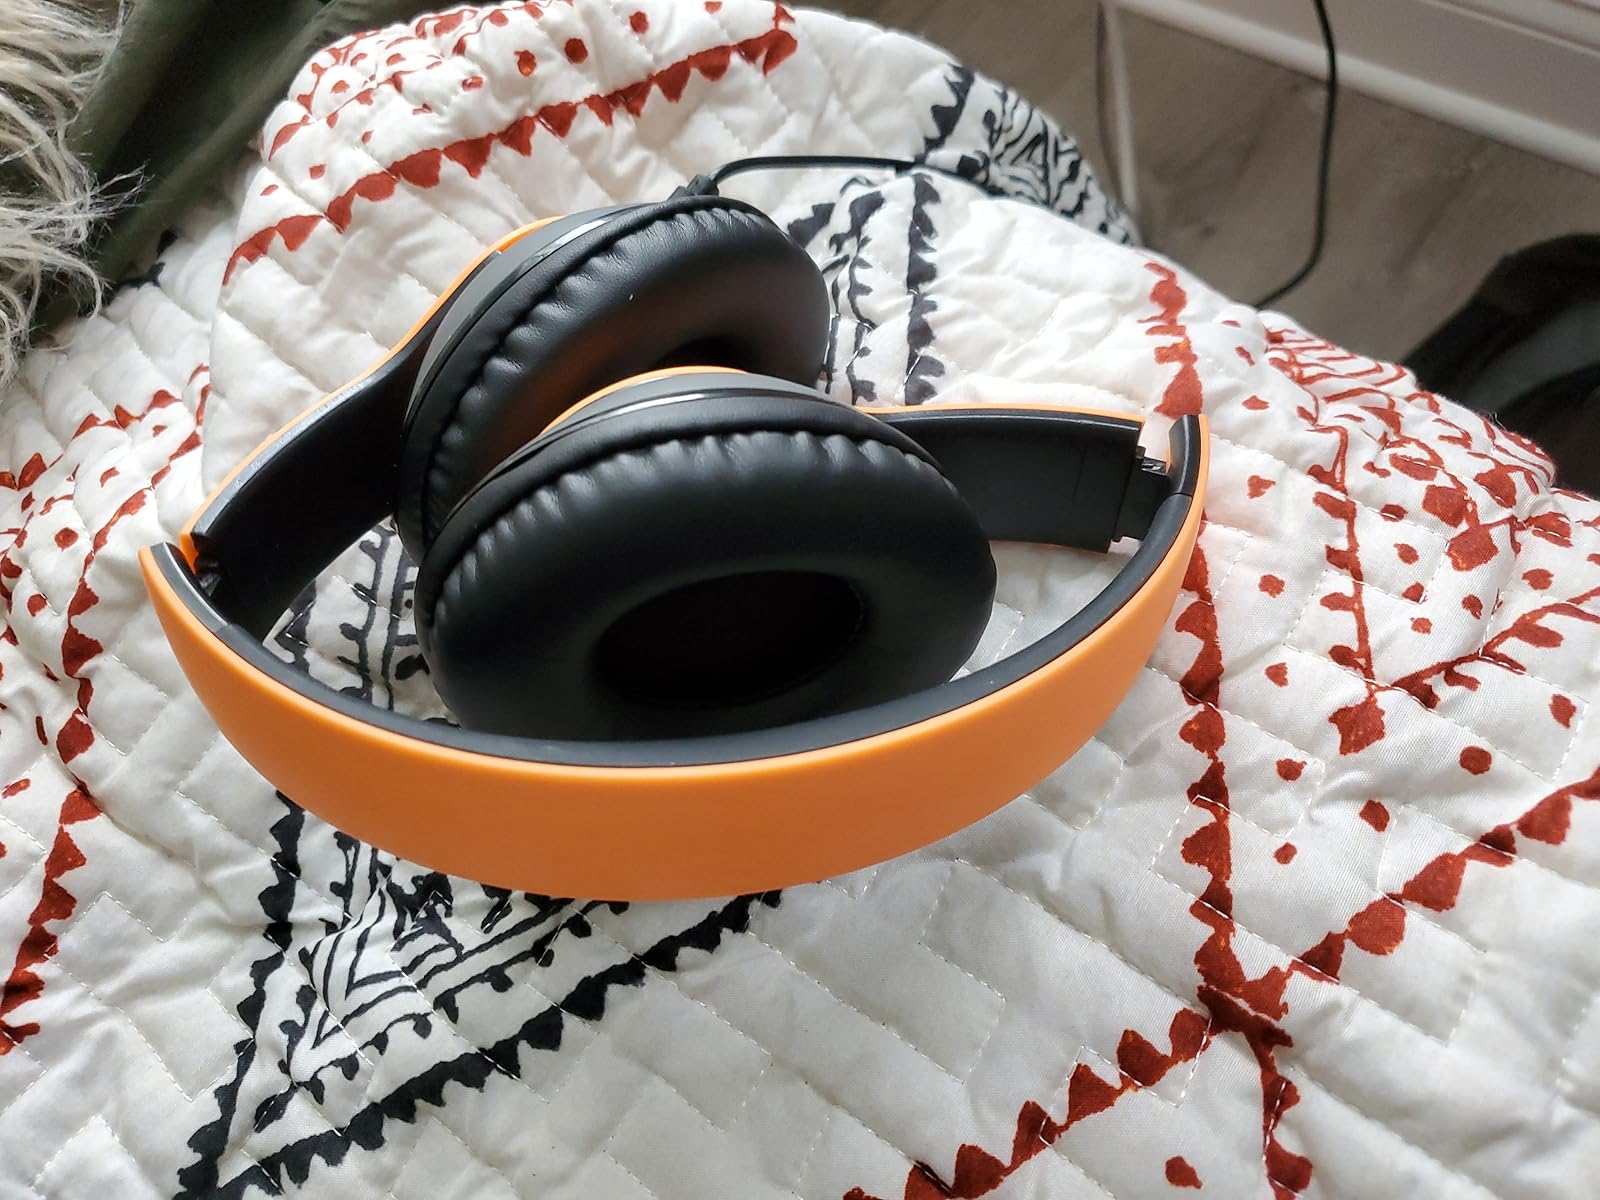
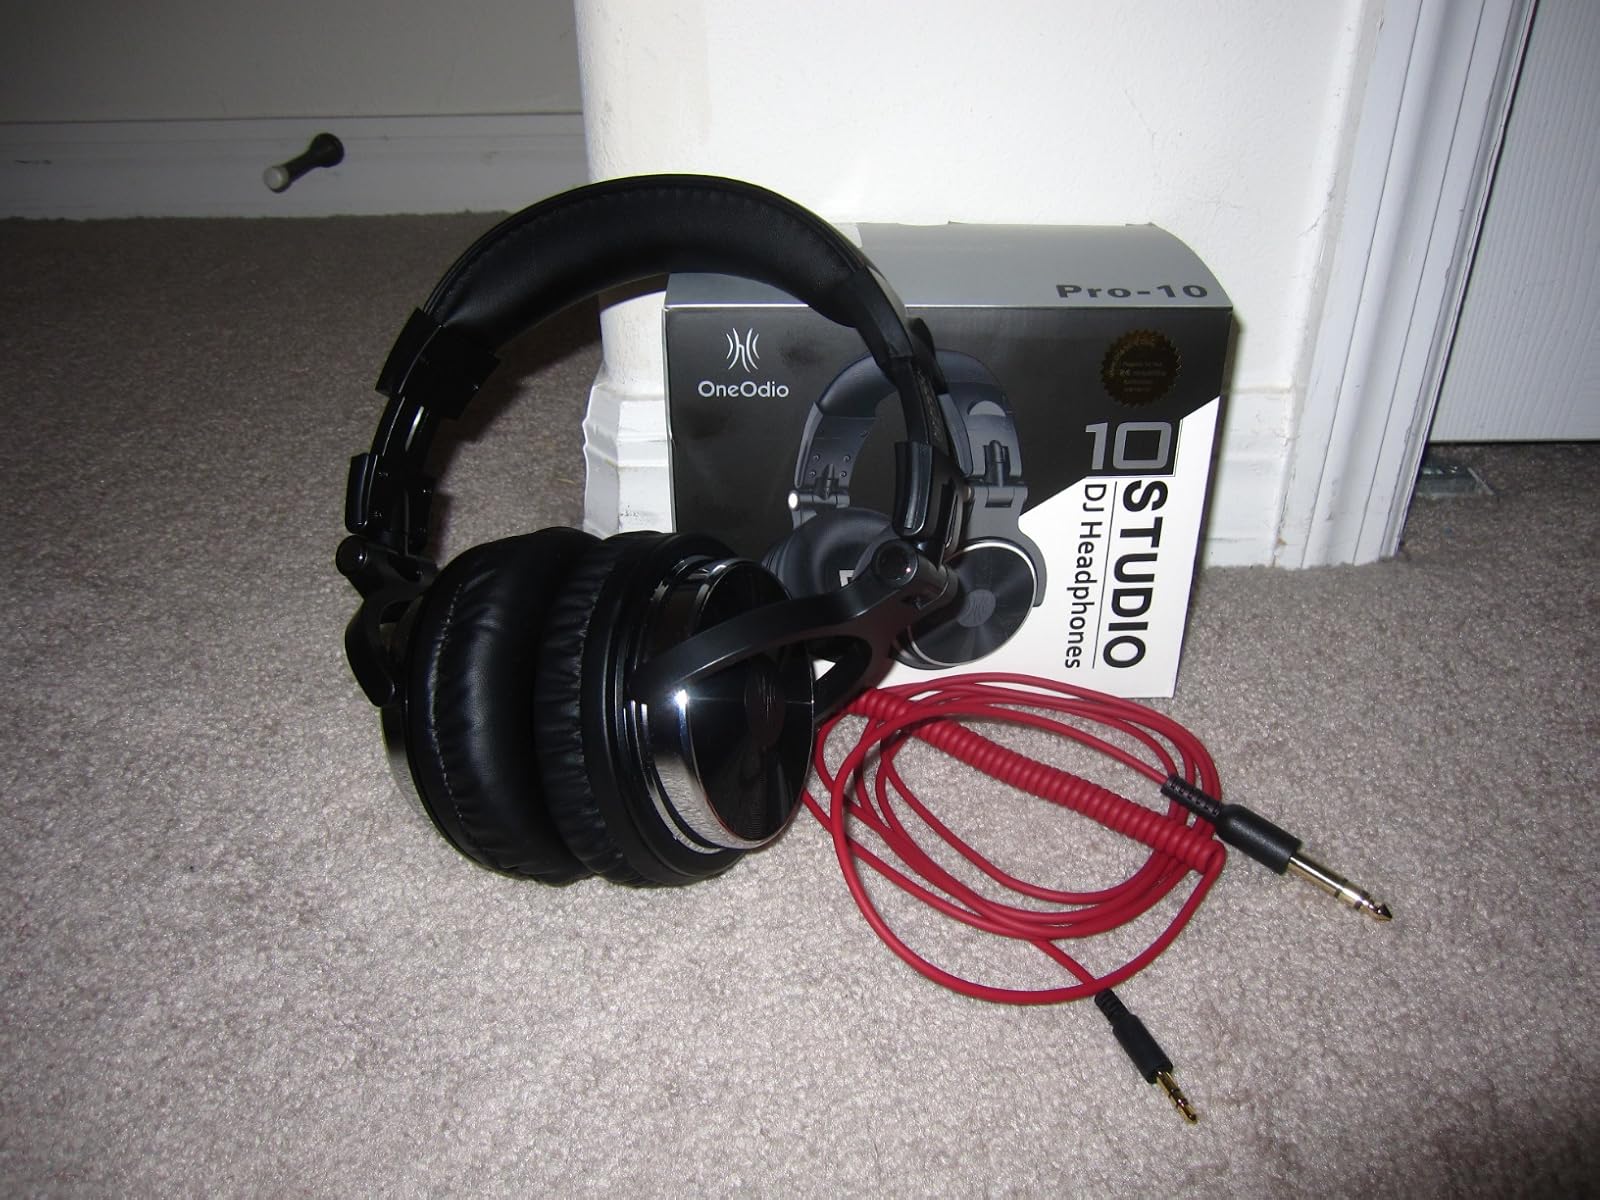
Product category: headphones
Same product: no